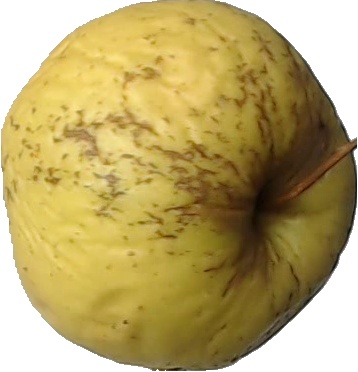
Label: apple_golden_1